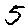
Label: 5